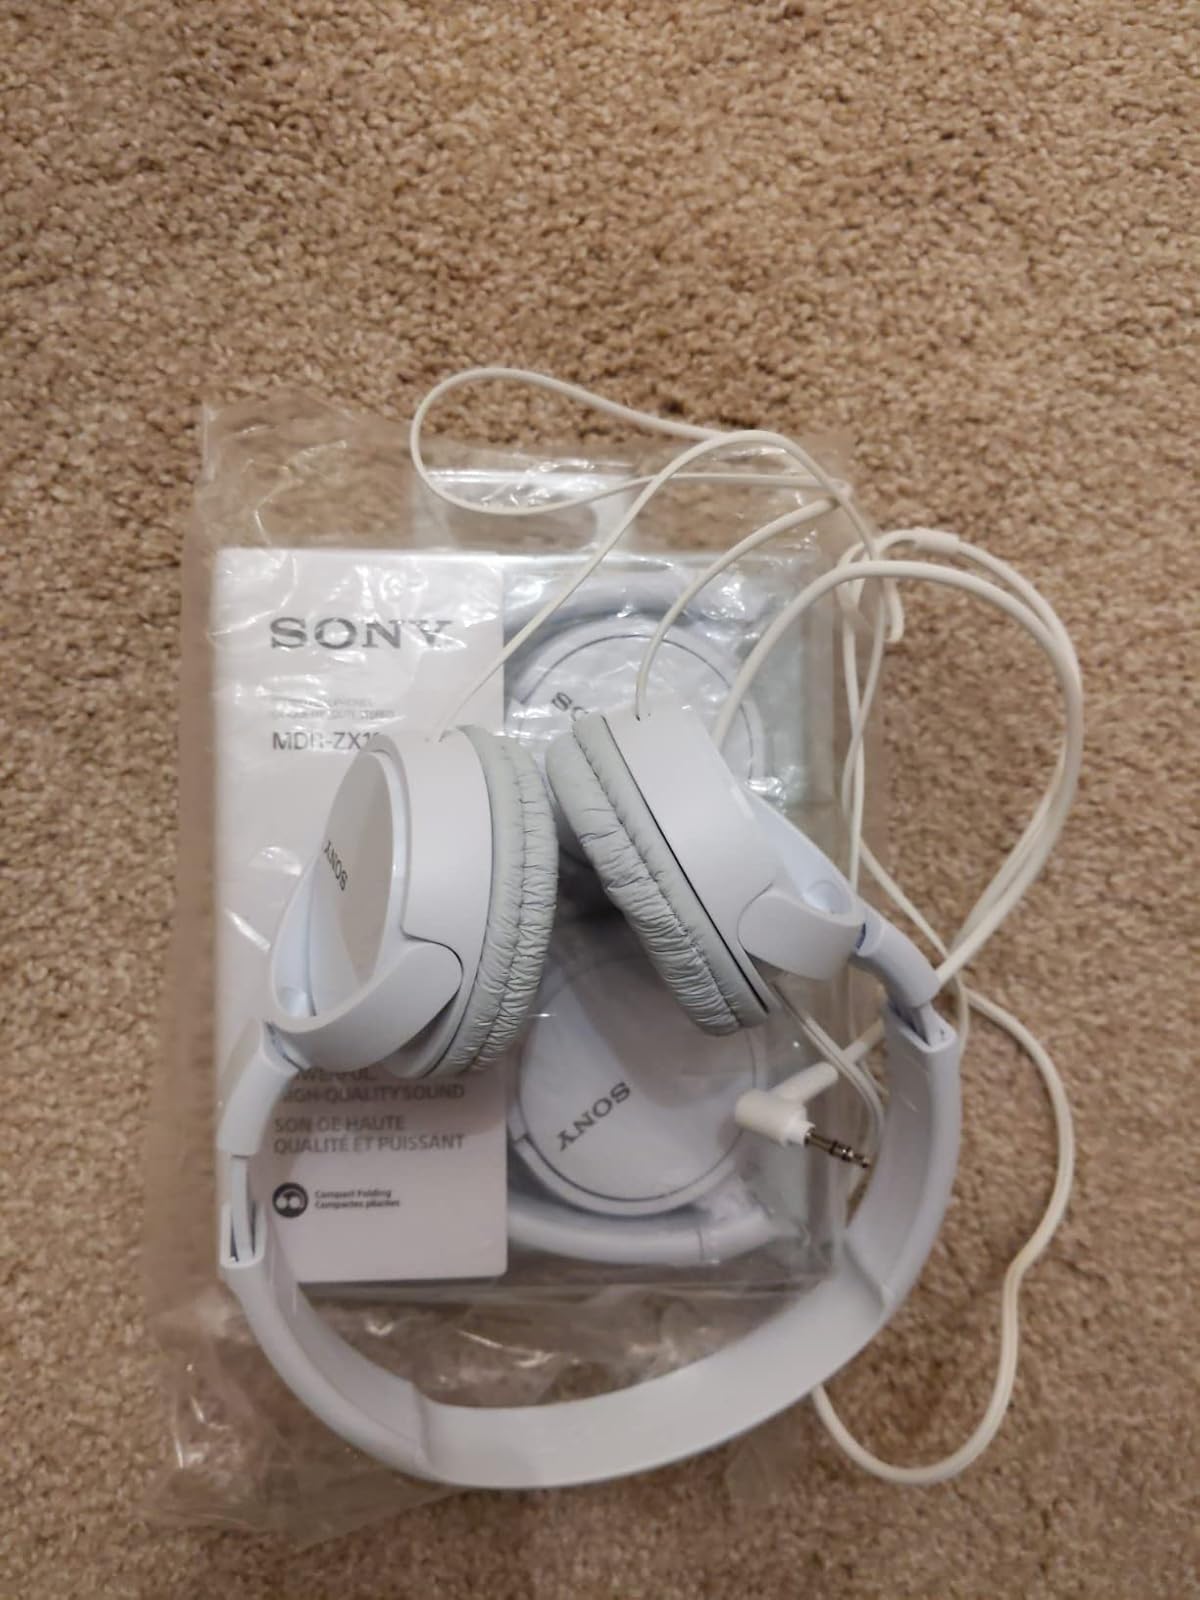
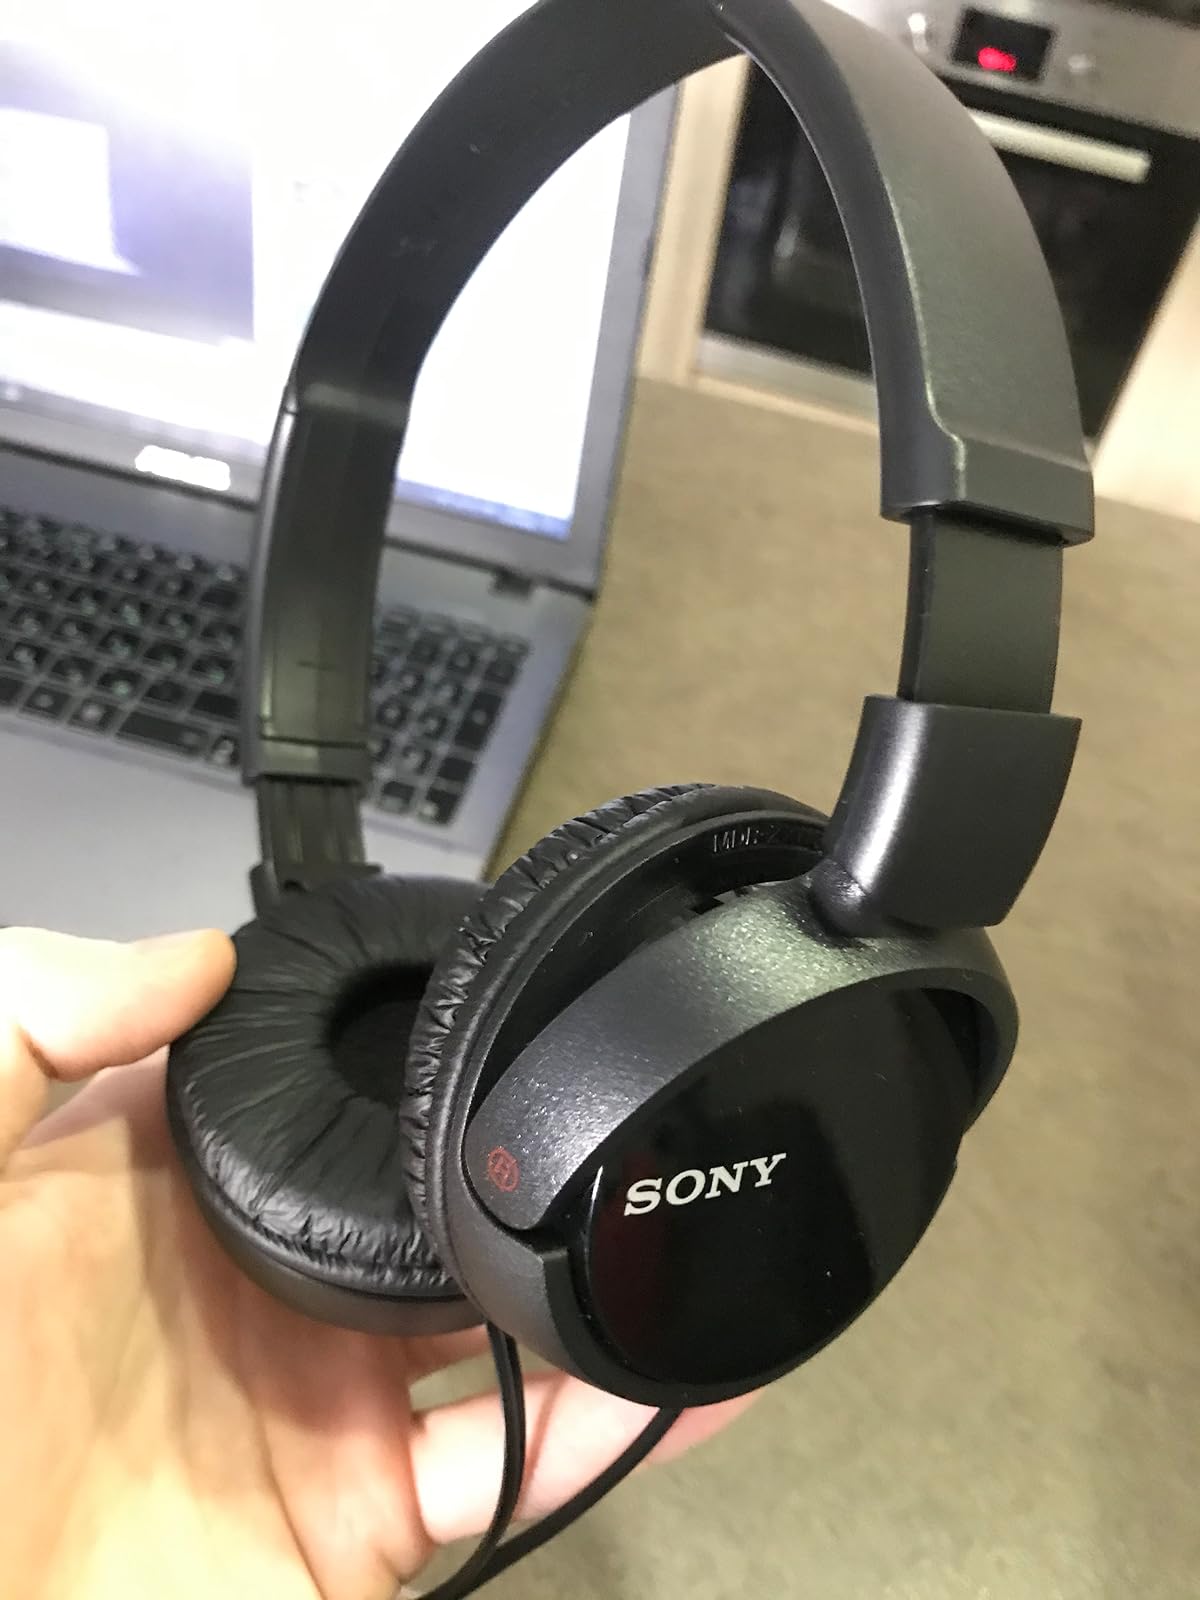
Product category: headphones
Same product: no